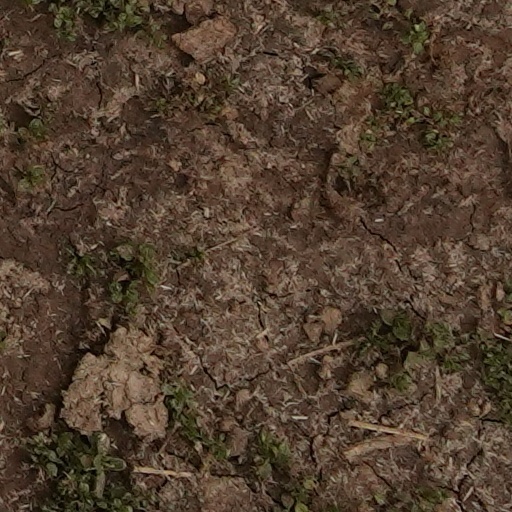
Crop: wheat